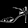
Label: Sandal